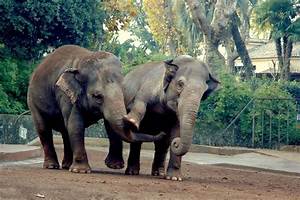
Label: elefante